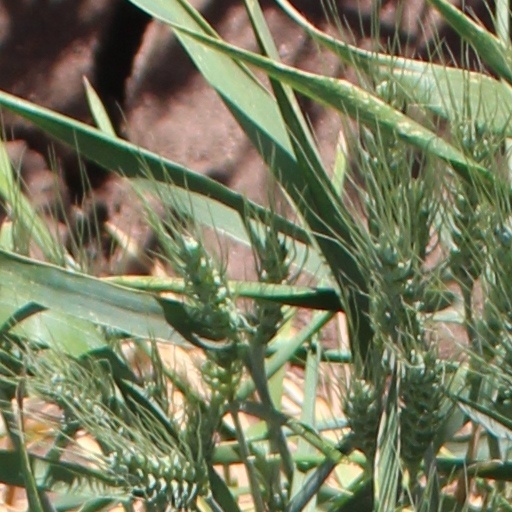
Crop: wheat